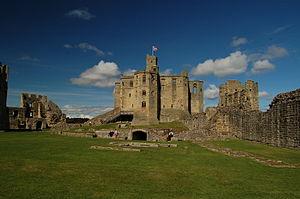
Cette liste non exhaustive répertorie les principaux châteaux en Angleterre, au Royaume-Uni.
Le château de Warkworth est un bâtiment médiéval en ruine, situé dans la ville homonyme, dans le comté anglais du Northumberland. La ville et le château se trouvent sur une boucle formée par la Coquet, à moins d'un kilomètre de la côte nord-est de l'Angleterre.